Depleted uranium

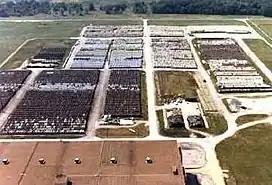
A typical DUF cylinder storage yard

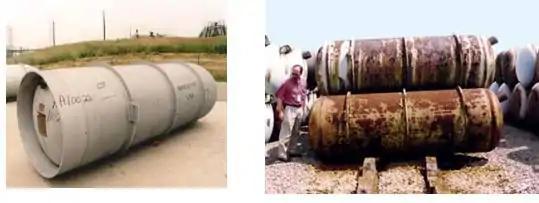
DUF cylinders: painted (left) and corroded (right)

About 95% of the depleted uranium produced until now is stored as uranium hexafluoride, or (D), in steel cylinders in open air storage yards close to enrichment plants. Each cylinder typically holds up to of . In the U.S. of depleted had accumulated by 1993. In 2008, in 57,122 storage cylinders were located near Portsmouth, Ohio; Oak Ridge, Tennessee; and Paducah, Kentucky.